German Air Force

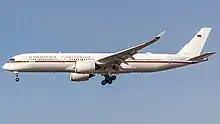
The first new "Luftwaffe" Airbus A350-900 in Los Angeles

The experienced combat action for the first time since World War II during September 1995 in the course of Operation Deliberate Force, when six IDS Tornado fighter-bombers, equipped with forward looking infrared devices, and escorted by eight ECR Tornados, supported NATO's artillery missions on positions of the Bosnian Serbs around Sarajevo, Bosnia & Herzegovina.